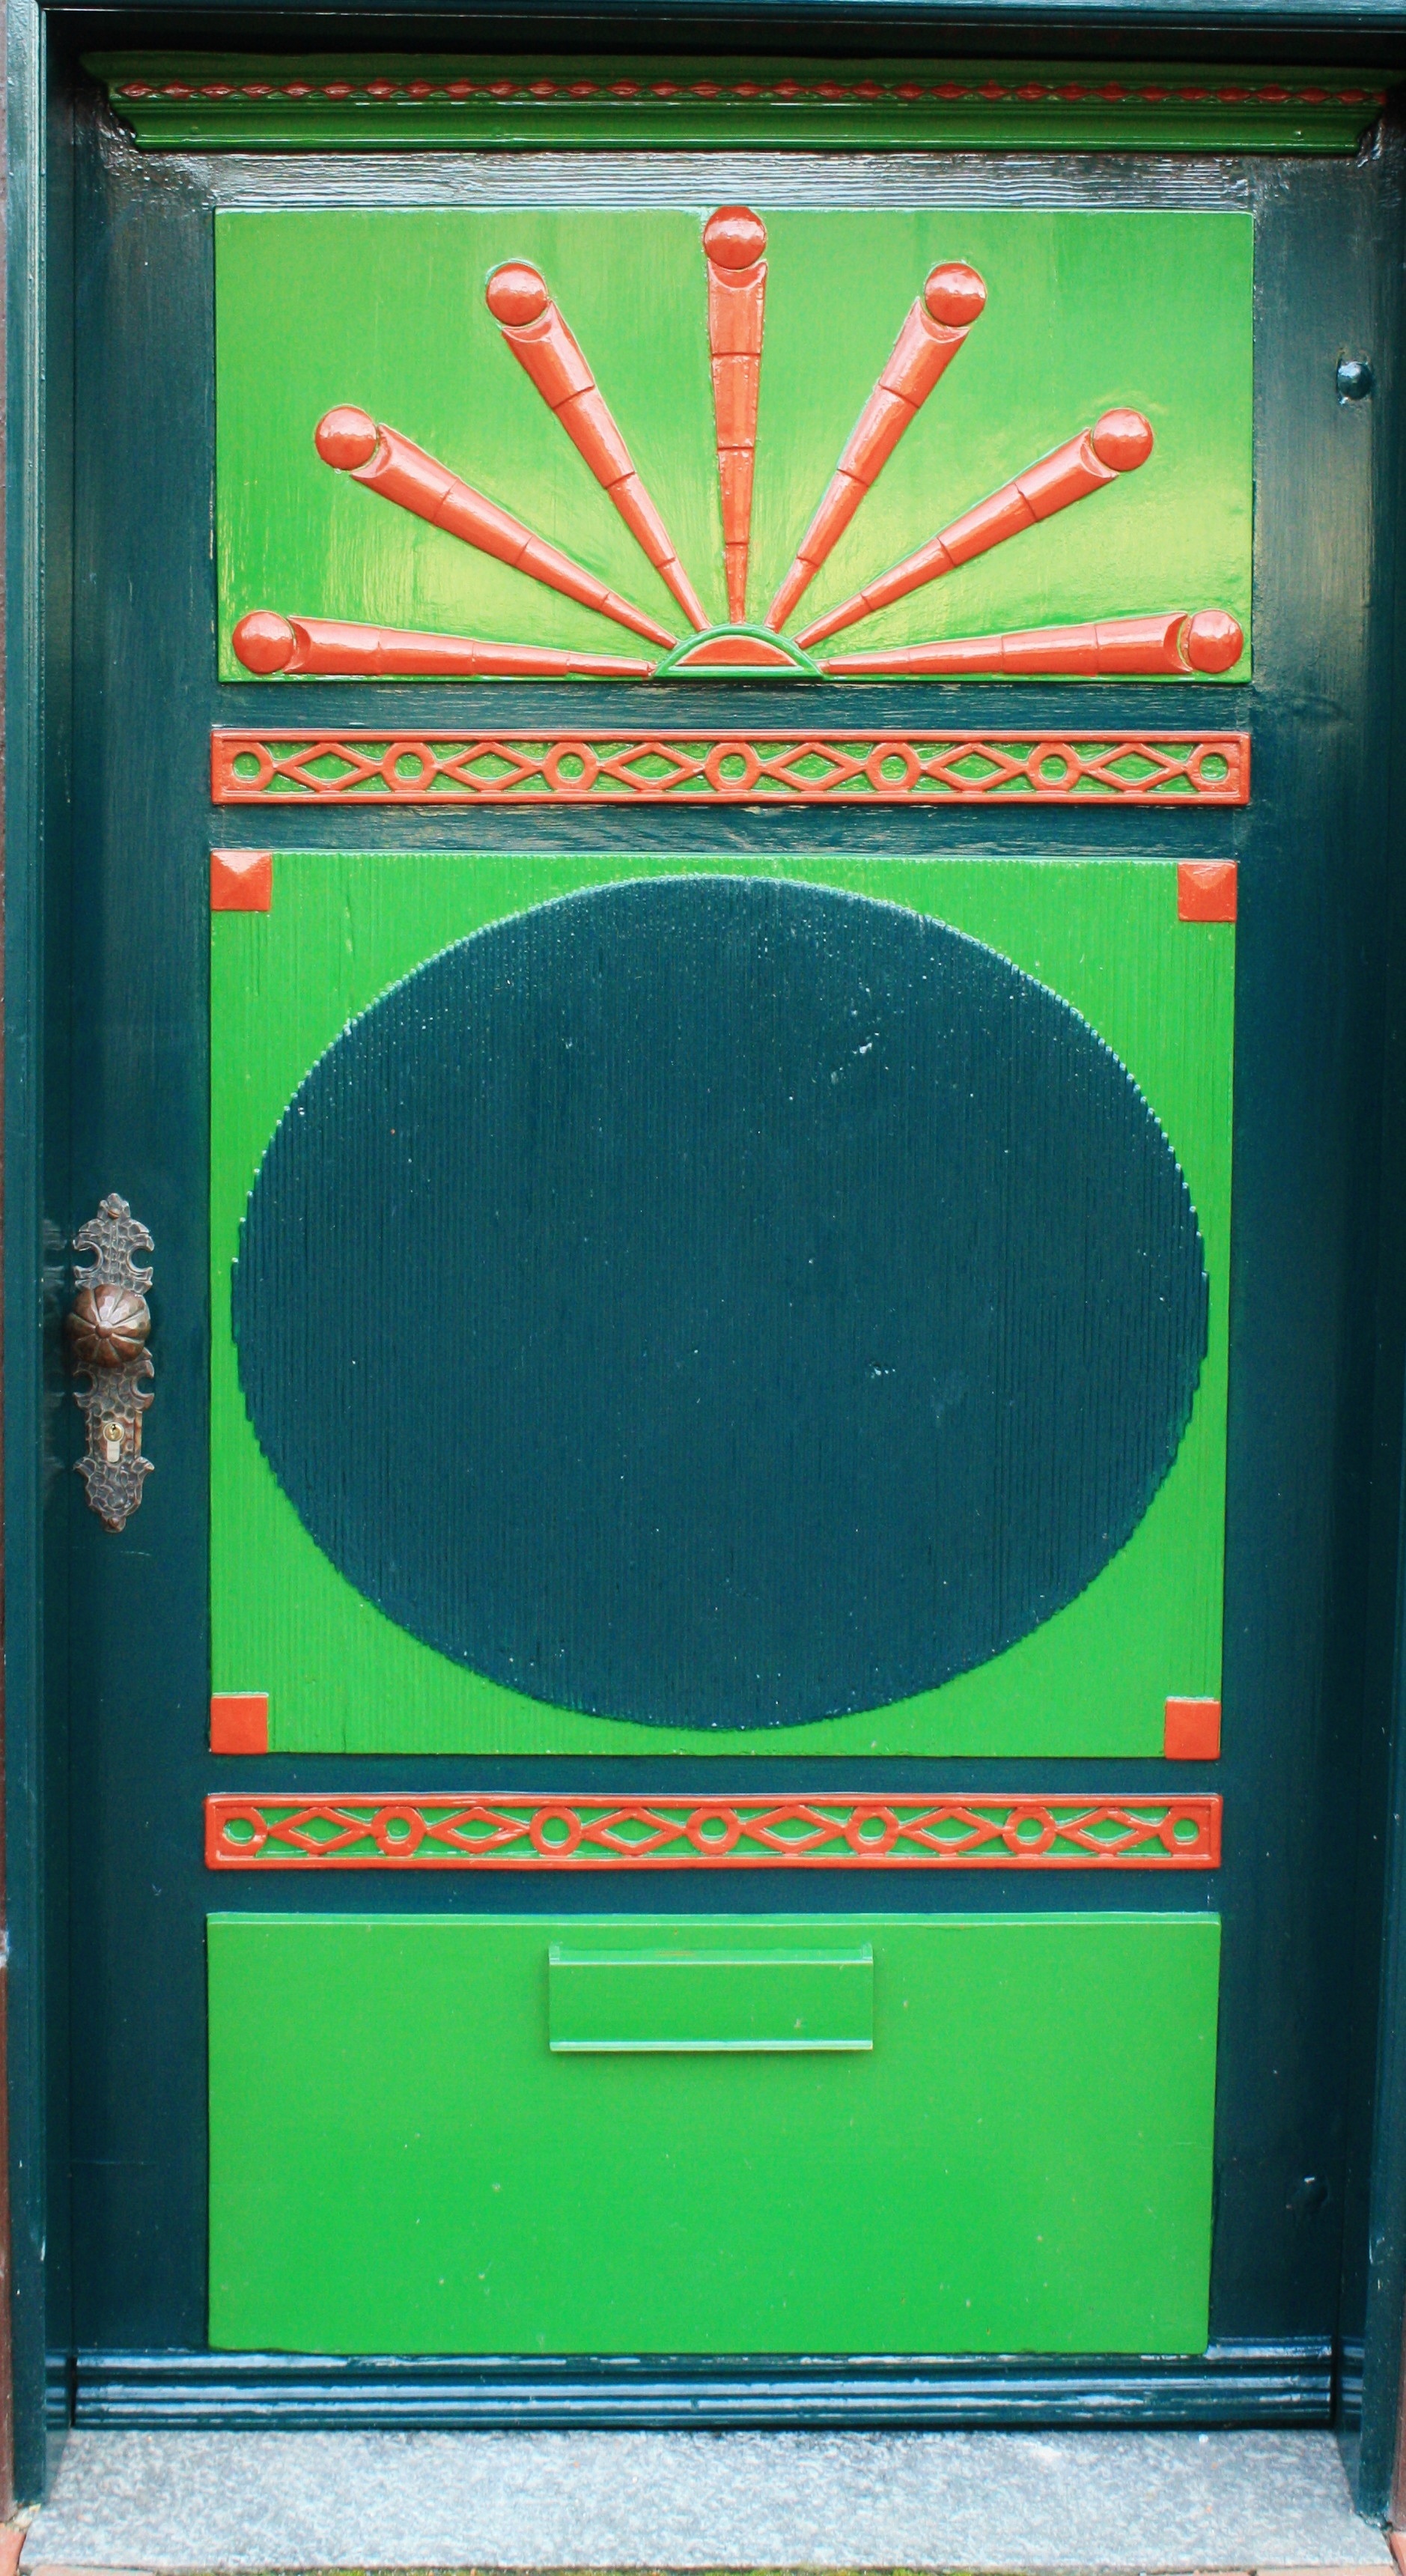
window, sign, green, signage, door, poster, house entrance, fachwerkhaus, timber framed building, antique door